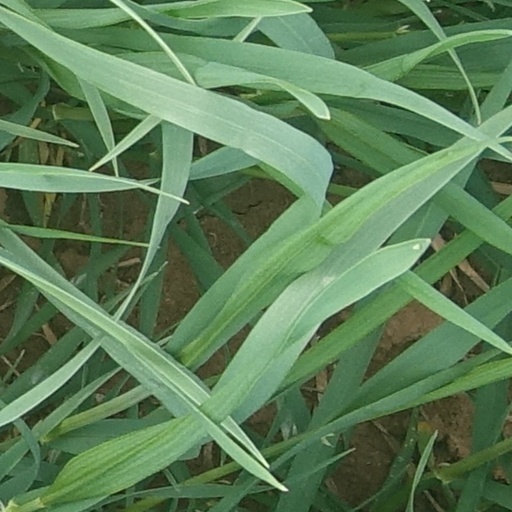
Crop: wheat